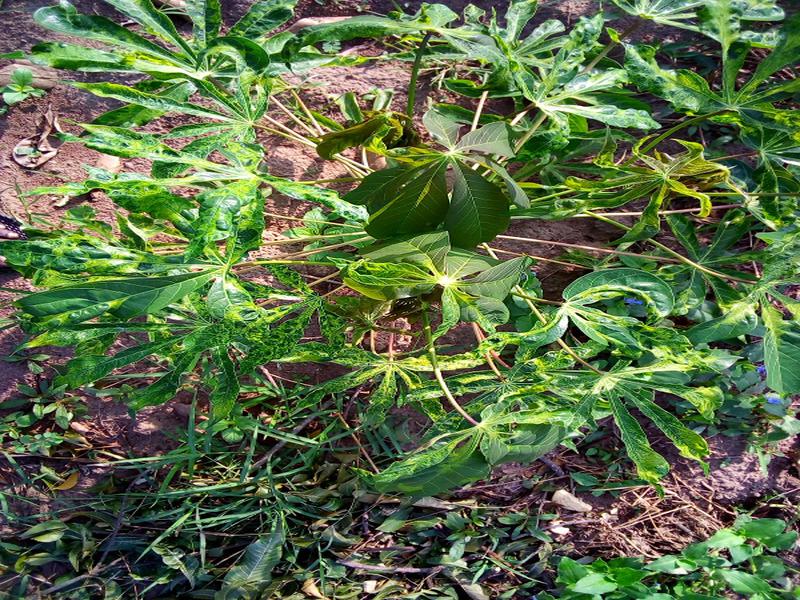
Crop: cassava
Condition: mosaic_disease